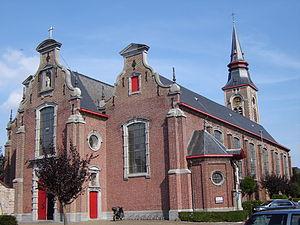
Cette page regroupe l'ensemble des monuments classés de la commune belge de Beernem.